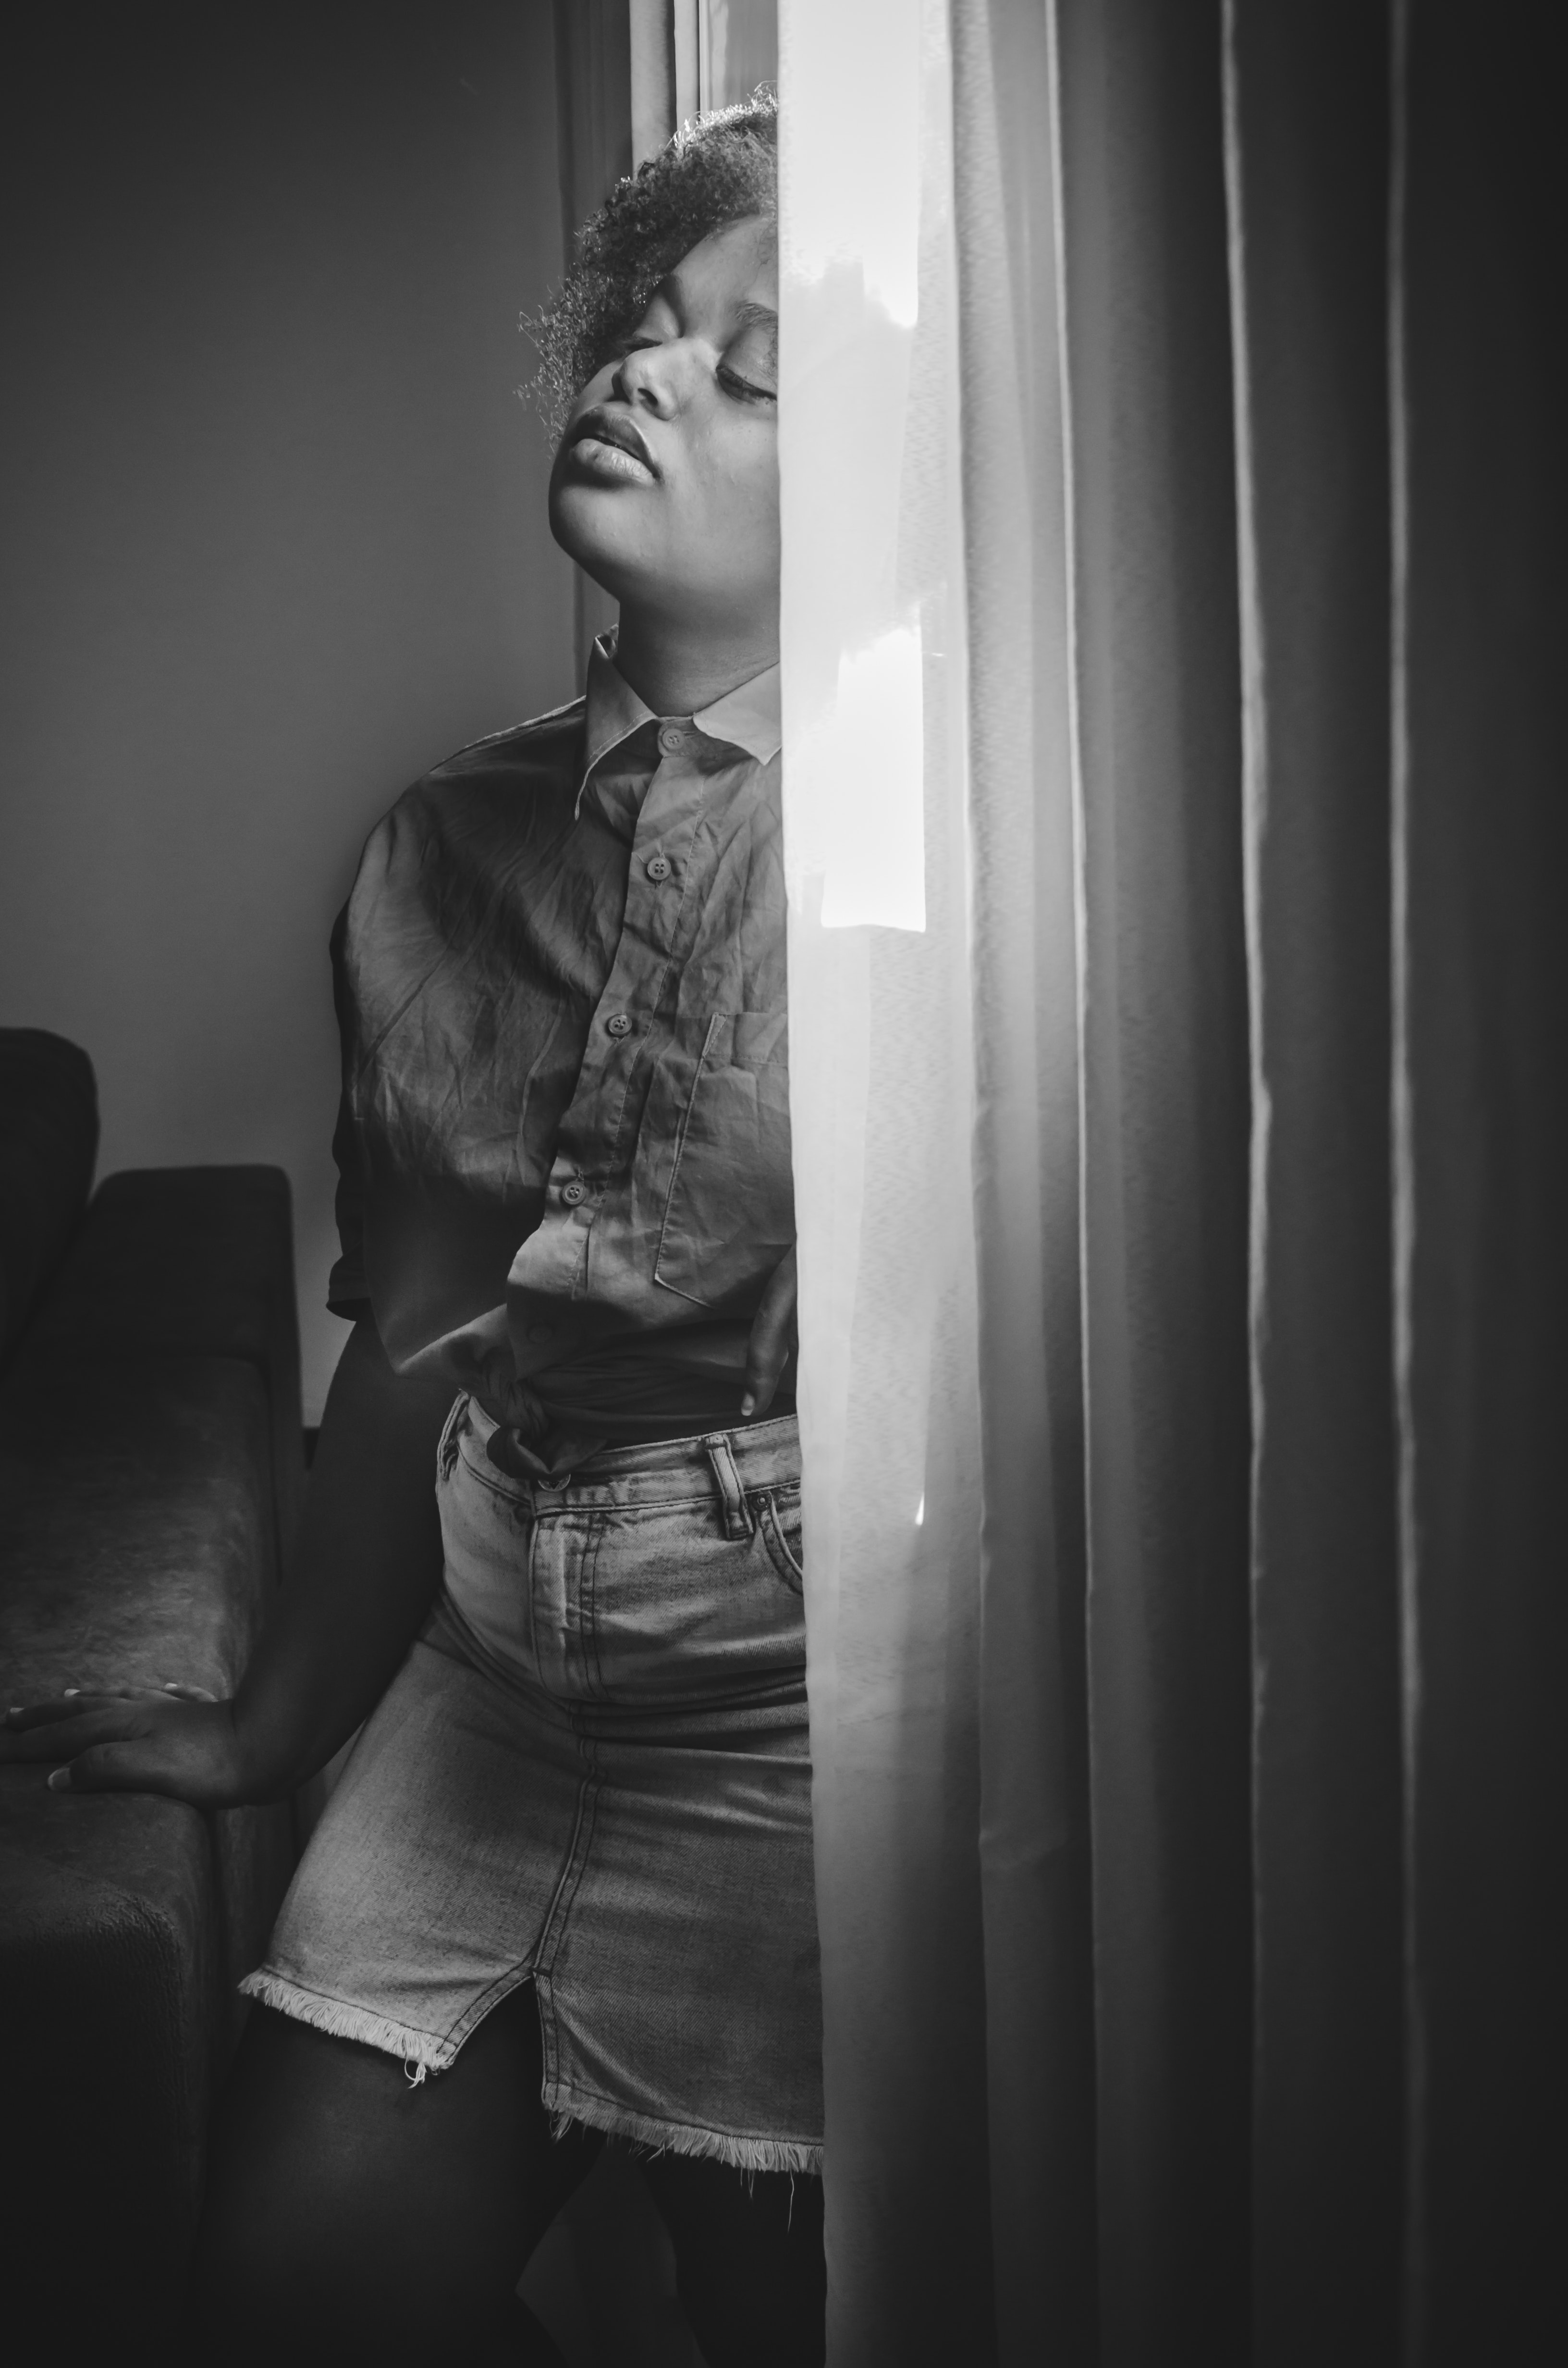
white, black, photograph, black and white, monochrome, monochrome photography, beauty, standing, snapshot, sitting, eye, photography, lip, human, room, smile, window, leg, long hair, style, Tints and shades, vintage clothing, portrait, portrait photography, black hair